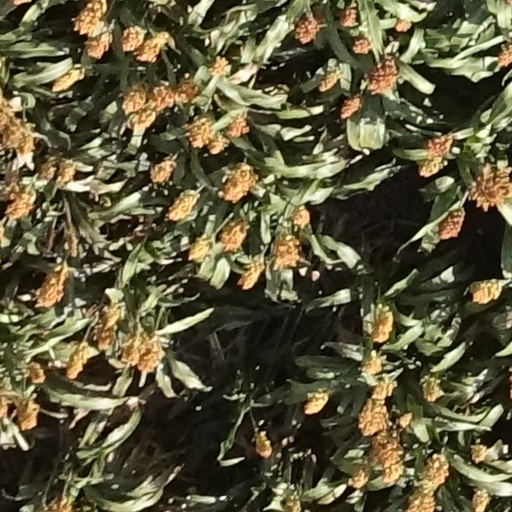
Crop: sorghum